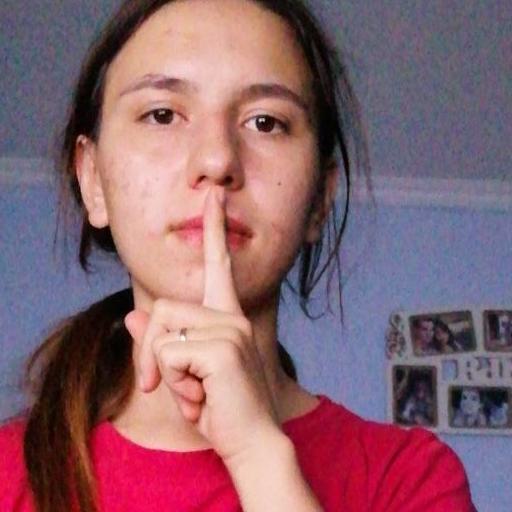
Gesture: mute